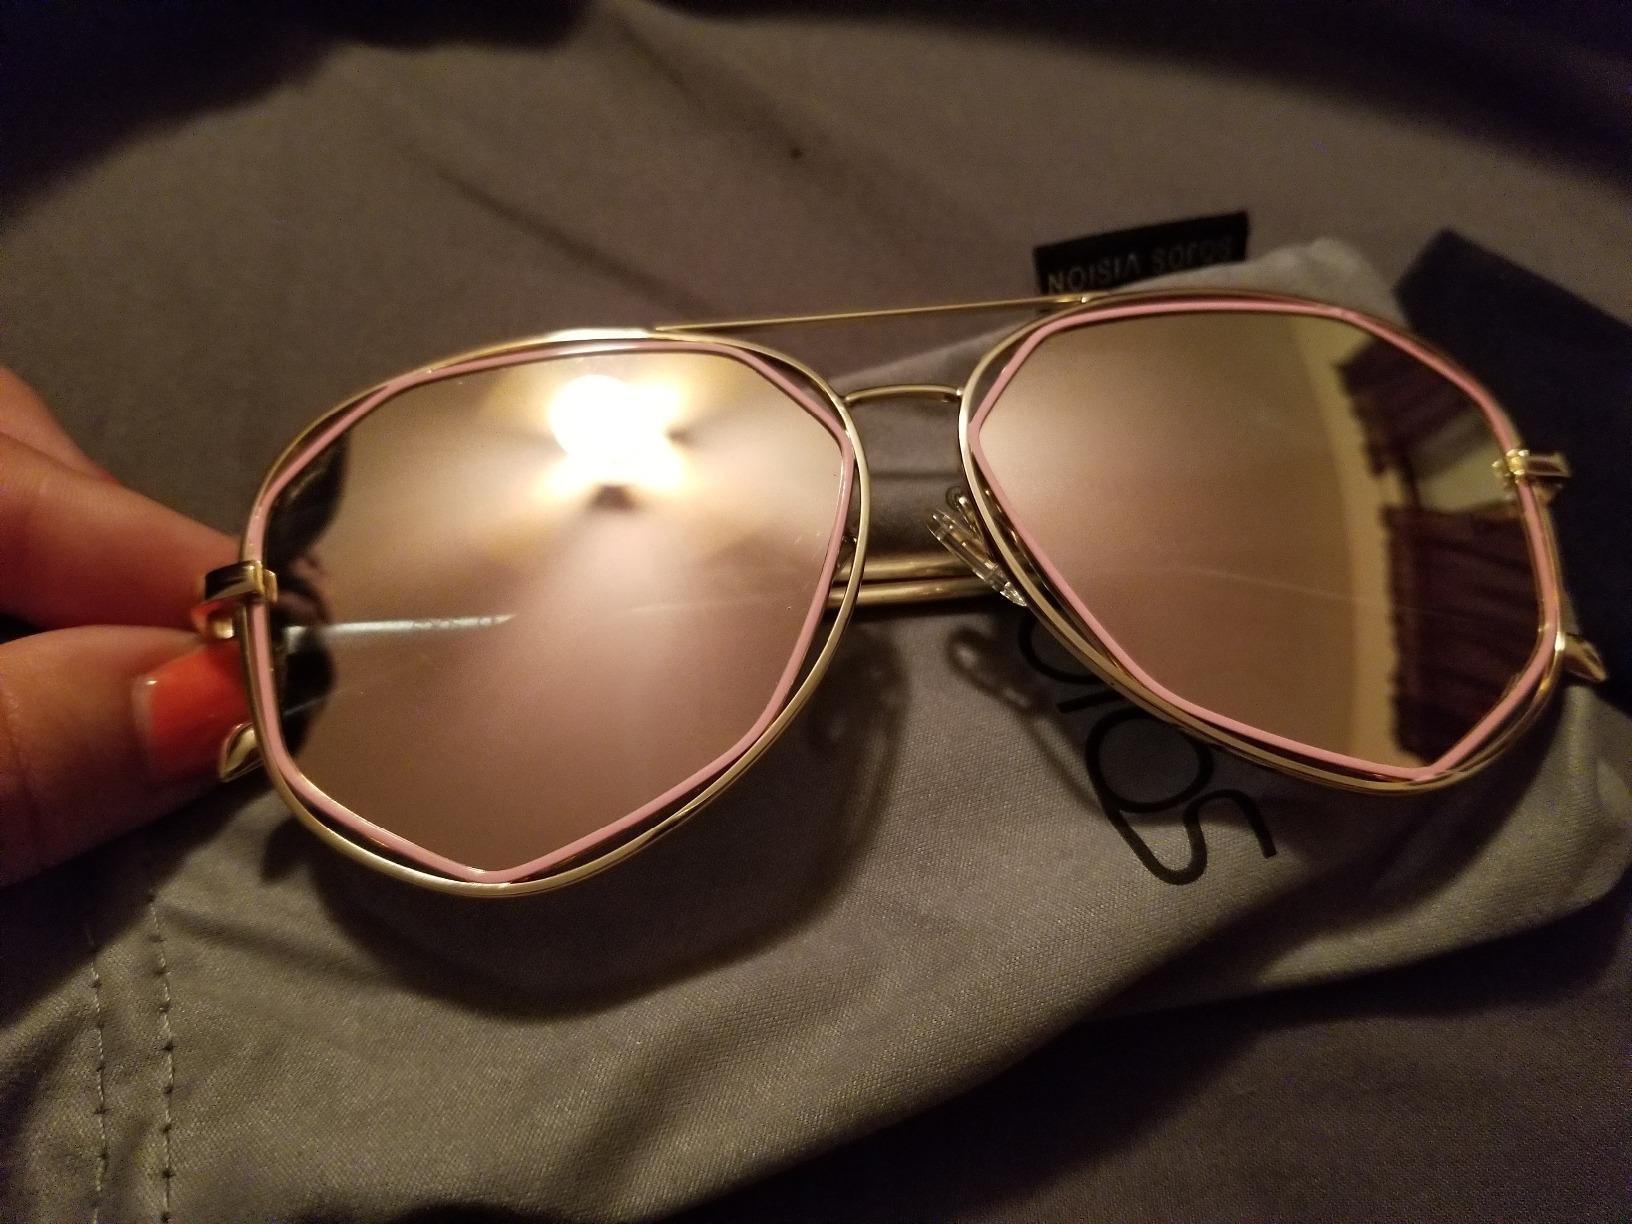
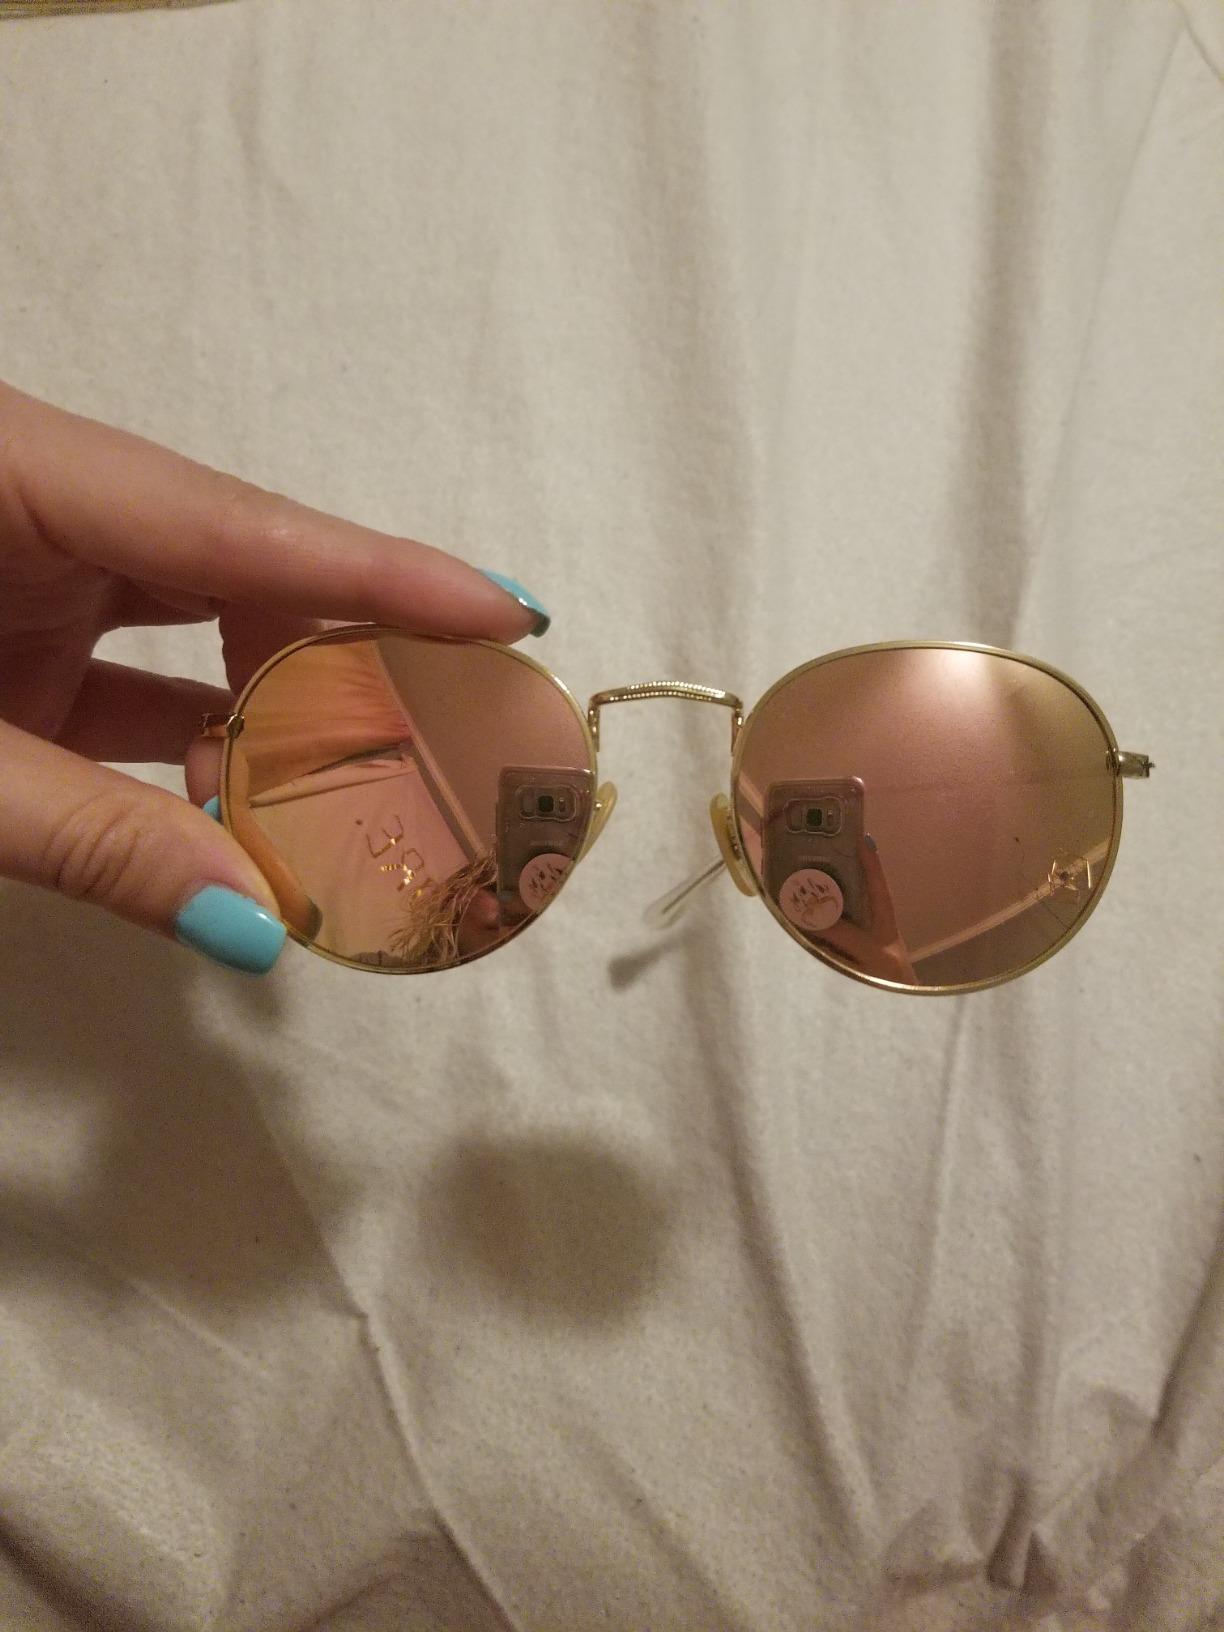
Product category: accessories_sunglasses
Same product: no